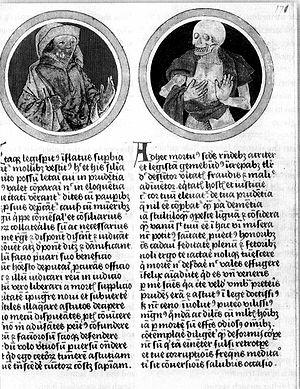
Folio 174 du manuscrit Koning (MS II 270, Bibliothèque royale de Belgique, Bruxelles).
Le manuscrit Koning, qui est le manuscrit II 270 de la Bibliothèque royale de Belgique, est un manuscrit issu du milieu de la Dévotion moderne.